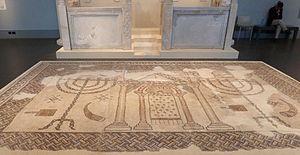
Dans une synagogue, au nord de Beth Shean, a été découvert une mosaïque (2.76×4.35m) datant entre le 5ème-7ème siècle ap. J.-C. Cette mosaïque comporte en son centre quatre colonnes (petites et grandes) figurant une représentation symbolique du Temple ainsi que l'intérieur de la synagogue avec le Hékhal. Des objets du rituel du Temple tels que des menorahs, des lampes à huile et des shofars y figurent également. L'absence d'étrog (cédrat), de lulav (branche de palmier), de myrthe et de branches de saule signifient, probablement, que la synagogue était utilisée par des Samaritains.
La synagogue de Beth Alpha est un site archéologique situé en Israël à proximité du kibboutz Beït-Alfa, au pied des pentes nord du Mont Guilboa en Israël. On y trouve les restes d'une synagogue de l'époque byzantine. Le site est renommé pour ses mosaïques qui témoignent de la vie des Juifs en Terre d'Israël pendant les siècles qui ont suivi la destruction du Second Temple lors de la Grande Révolte contre les Romains. Il fait partie du parc national de la synagogue Bet Alfa et est géré par la Direction de la Nature et des Parcs d'Israël.